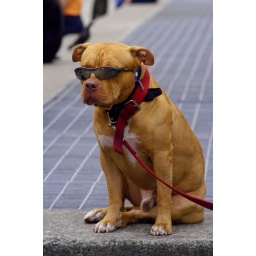
I saw this cool dog sitting by City Hall. Not sure if he has 5 legs!